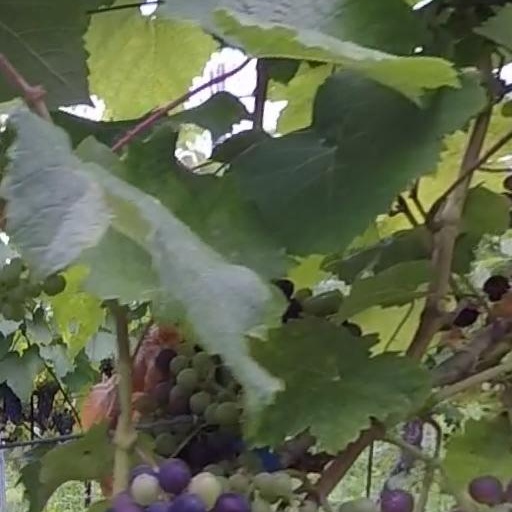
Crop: grape